Peter Gertner

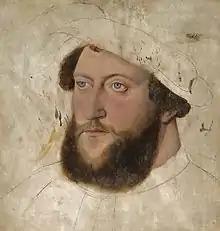
Portrait of Otto Henry, auctioned at Christie's, New York 2006

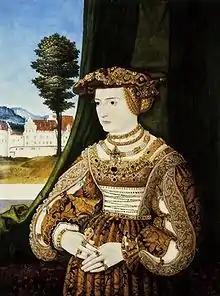
Susanna of Bavaria, Castle museum Berchtesgaden

Peter Gertner received citizenship (burgher rights, "Bürgerrecht") of Nuremberg on 12 January 1521, where he presumably learned from the painter Wolf Traut. He became known as a portrait painter and worked for Casimir, Margrave of Brandenburg-Kulmbach in 1527. With Casimir's widow Susanna of Bavaria, after her marriage to Otto Henry, Peter went to the court of Neuburg an der Donau, where he worked as Master Peter, Court Painter ("Maister Peter, Hofmaller").